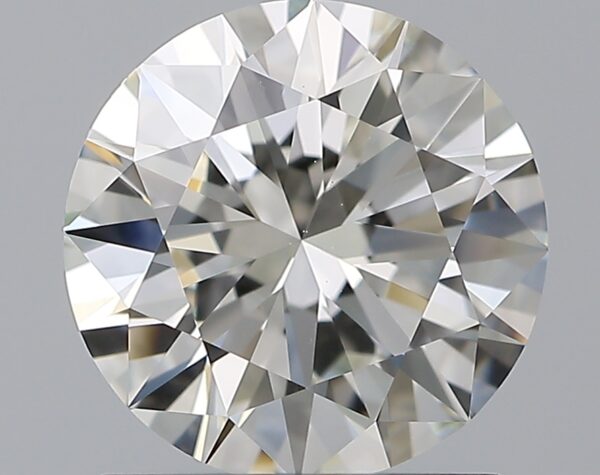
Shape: round
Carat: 1.29
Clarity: VVS2
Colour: J
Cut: EX
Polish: EX
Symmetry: EX
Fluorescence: N
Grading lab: GIA
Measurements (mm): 7.03 x 7.07 x 4.27